Appointment for Love

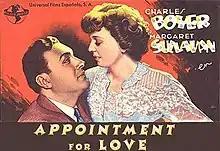
Original film poster

Appointment for Love is a 1941 American romantic comedy film directed by William A. Seiter and starring Charles Boyer, Margaret Sullavan and Rita Johnson. It was made and distributed by Universal Pictures. It was nominated for the Academy Award for Best Sound, Recording for the work of Bernard B. Brown.